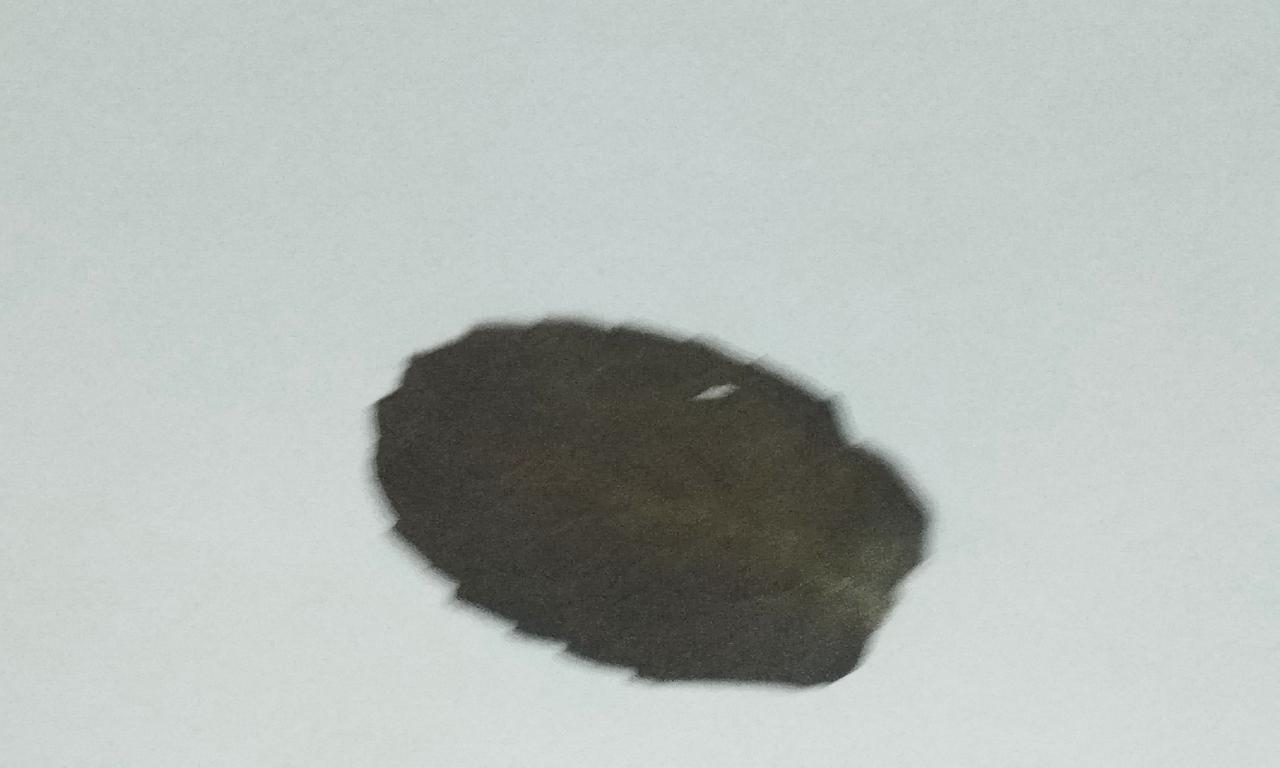
Label: Dried